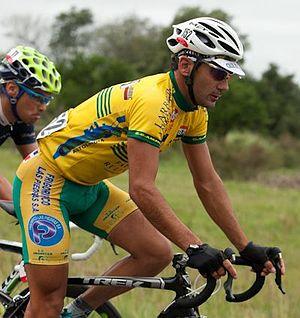
Néstor Fabián Pías Torres est un coureur cycliste uruguayen.